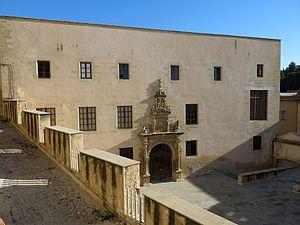
Tortose est une ville dans le nord-est de l'Espagne, en Catalogne. Elle est la capitale de la comarque de Baix Ebre dans la province de Tarragone.